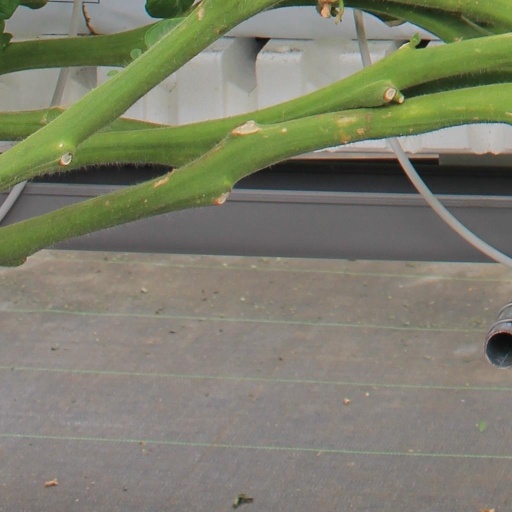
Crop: tomato